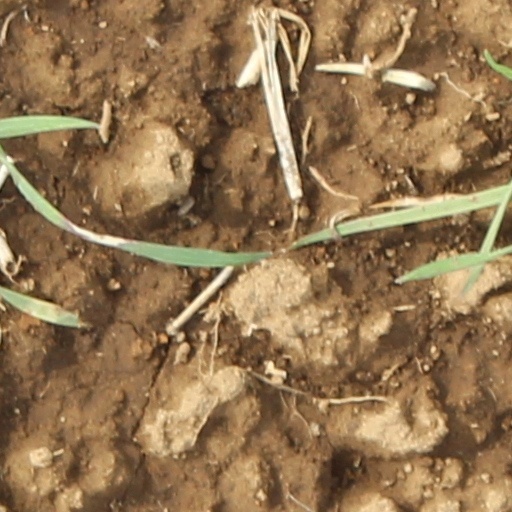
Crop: wheat